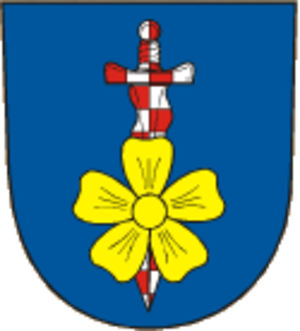
Moravskoslezský Kočov est une commune du district de Bruntál, dans la région de Moravie-Silésie, en Tchéquie. Sa population s'élevait à 549 habitants en 2018.